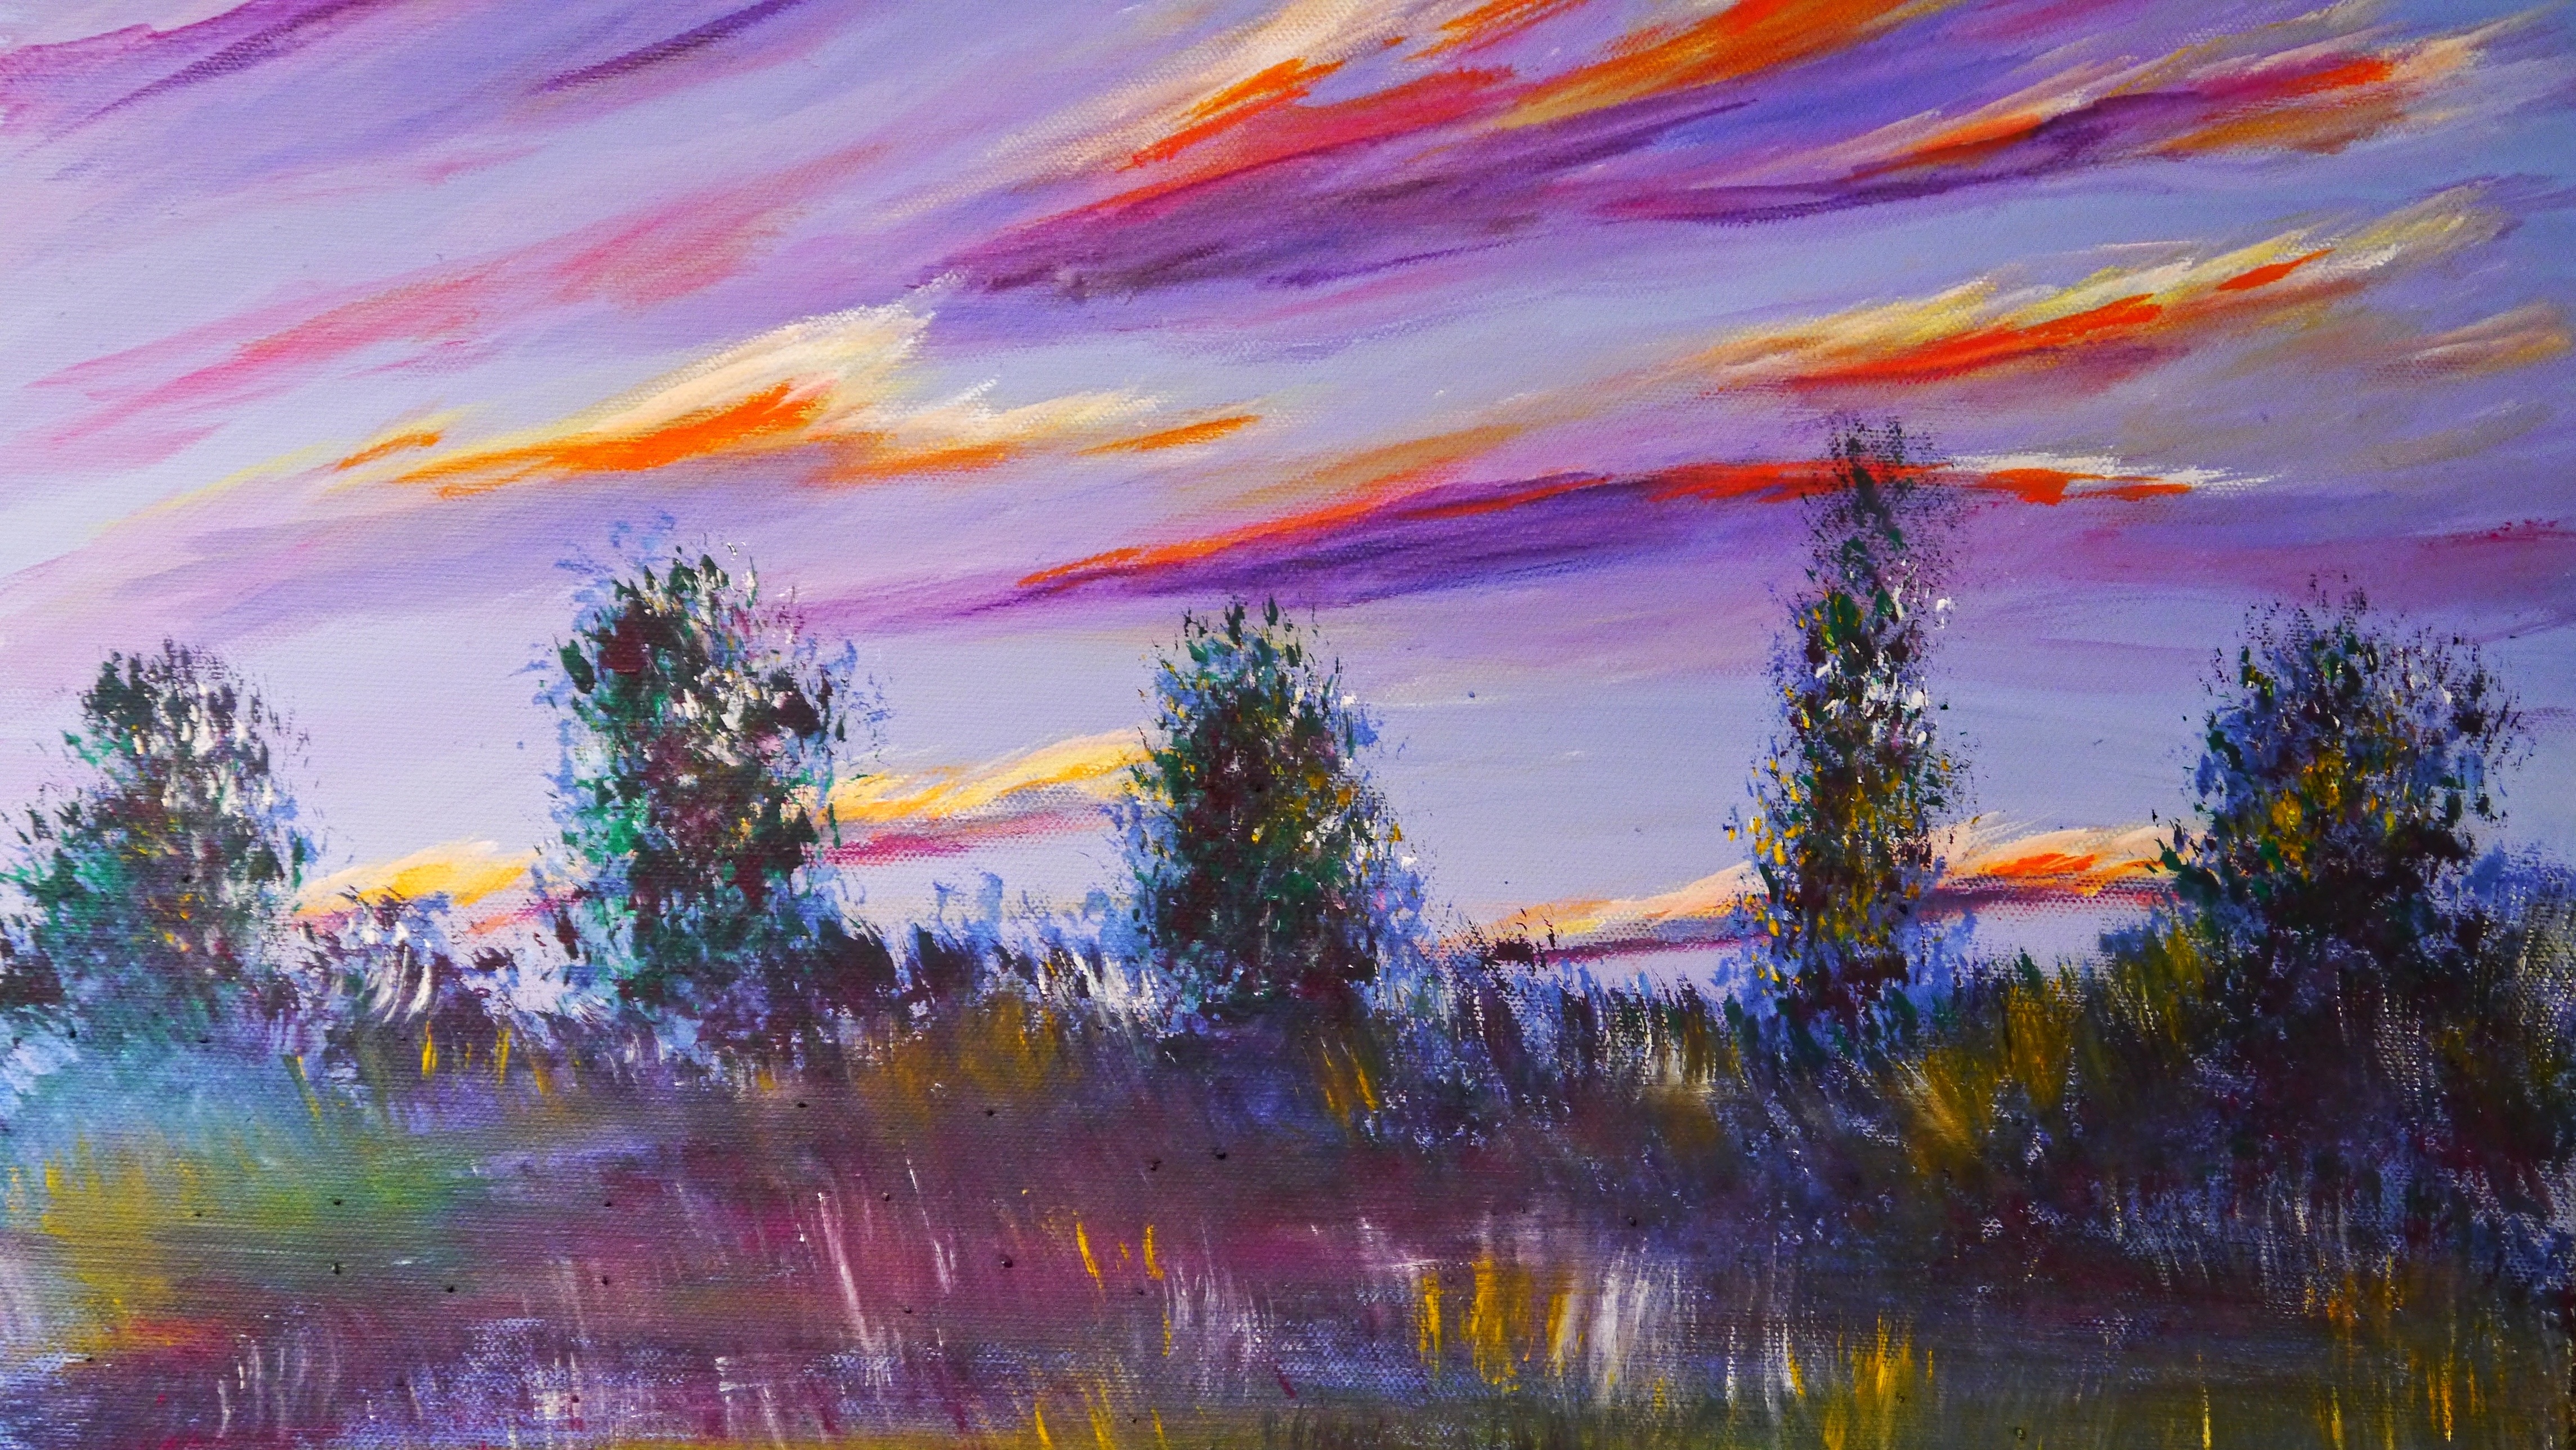
landscape, sunset, flower, evening, painting, art, clouds, bright, canvas, modern art, artistically, watercolor paint, impressionist, acrylic paint, acrylic paints